Kris Holden-Ried

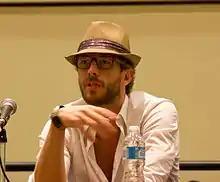
Holden-Ried in 2011

Holden-Ried was born in Pickering, Ontario. He studied at Montreal's Concordia University School of Business. He was a champion competitor in riding and fencing, and is a former member of the Canadian National Pentathlon Team and has a silver medal from both the Pan American and Pan Pacific Pentathlon Championships.